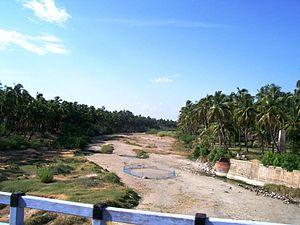
La rivière Noyyal est une rivière du sud de l'Inde d'une longueur de 180 km qui coule dans l'État du Tamil Nadu. Elle est un affluent de la Cauvery.